Duren Sawit

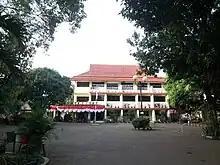
Administrative Village Building of Pondok Kelapa

Duren Sawit district is divided into seven Kelurahan or urban villages: